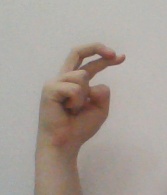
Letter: zay